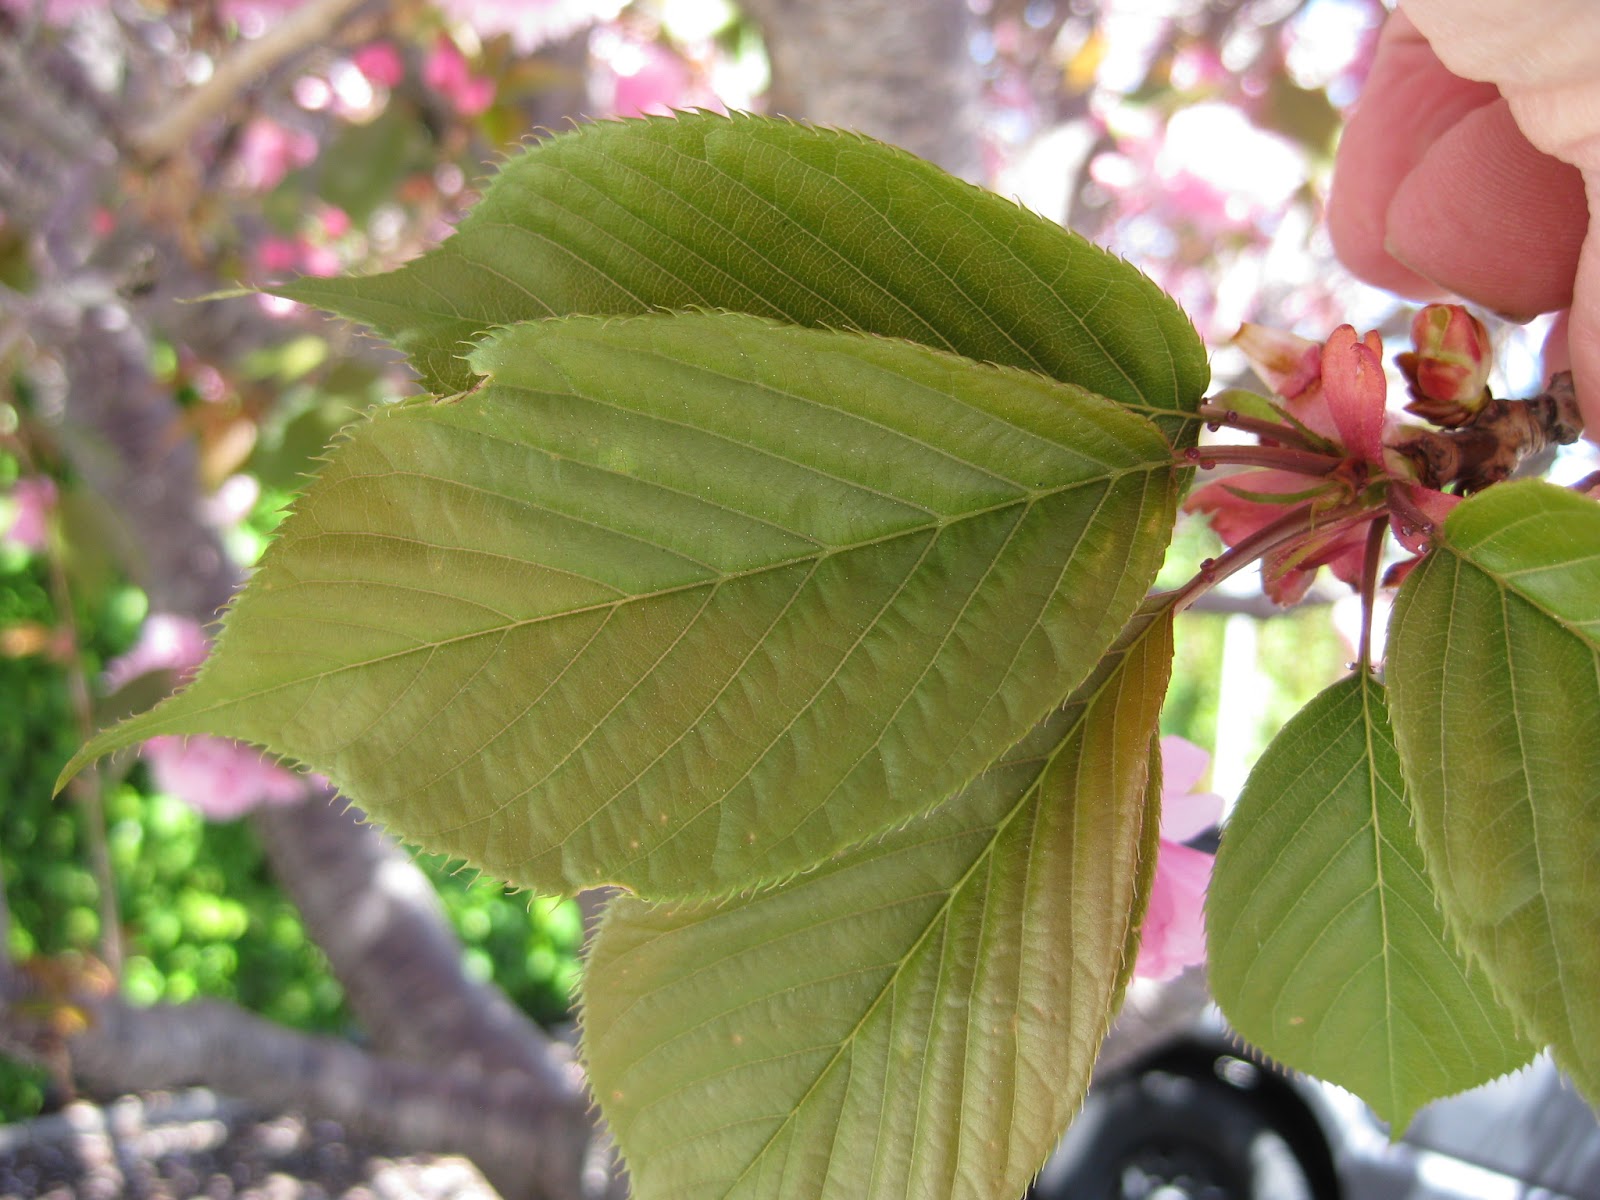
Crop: cherry
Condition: healthy